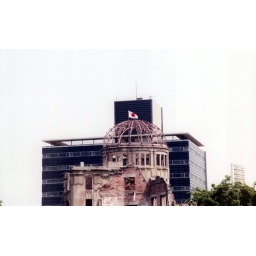
The flag is on the office building beyond the Dome... but I did try to get the flag in there